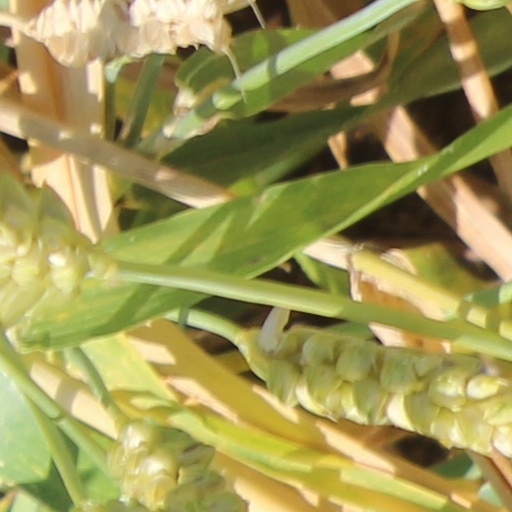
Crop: wheat